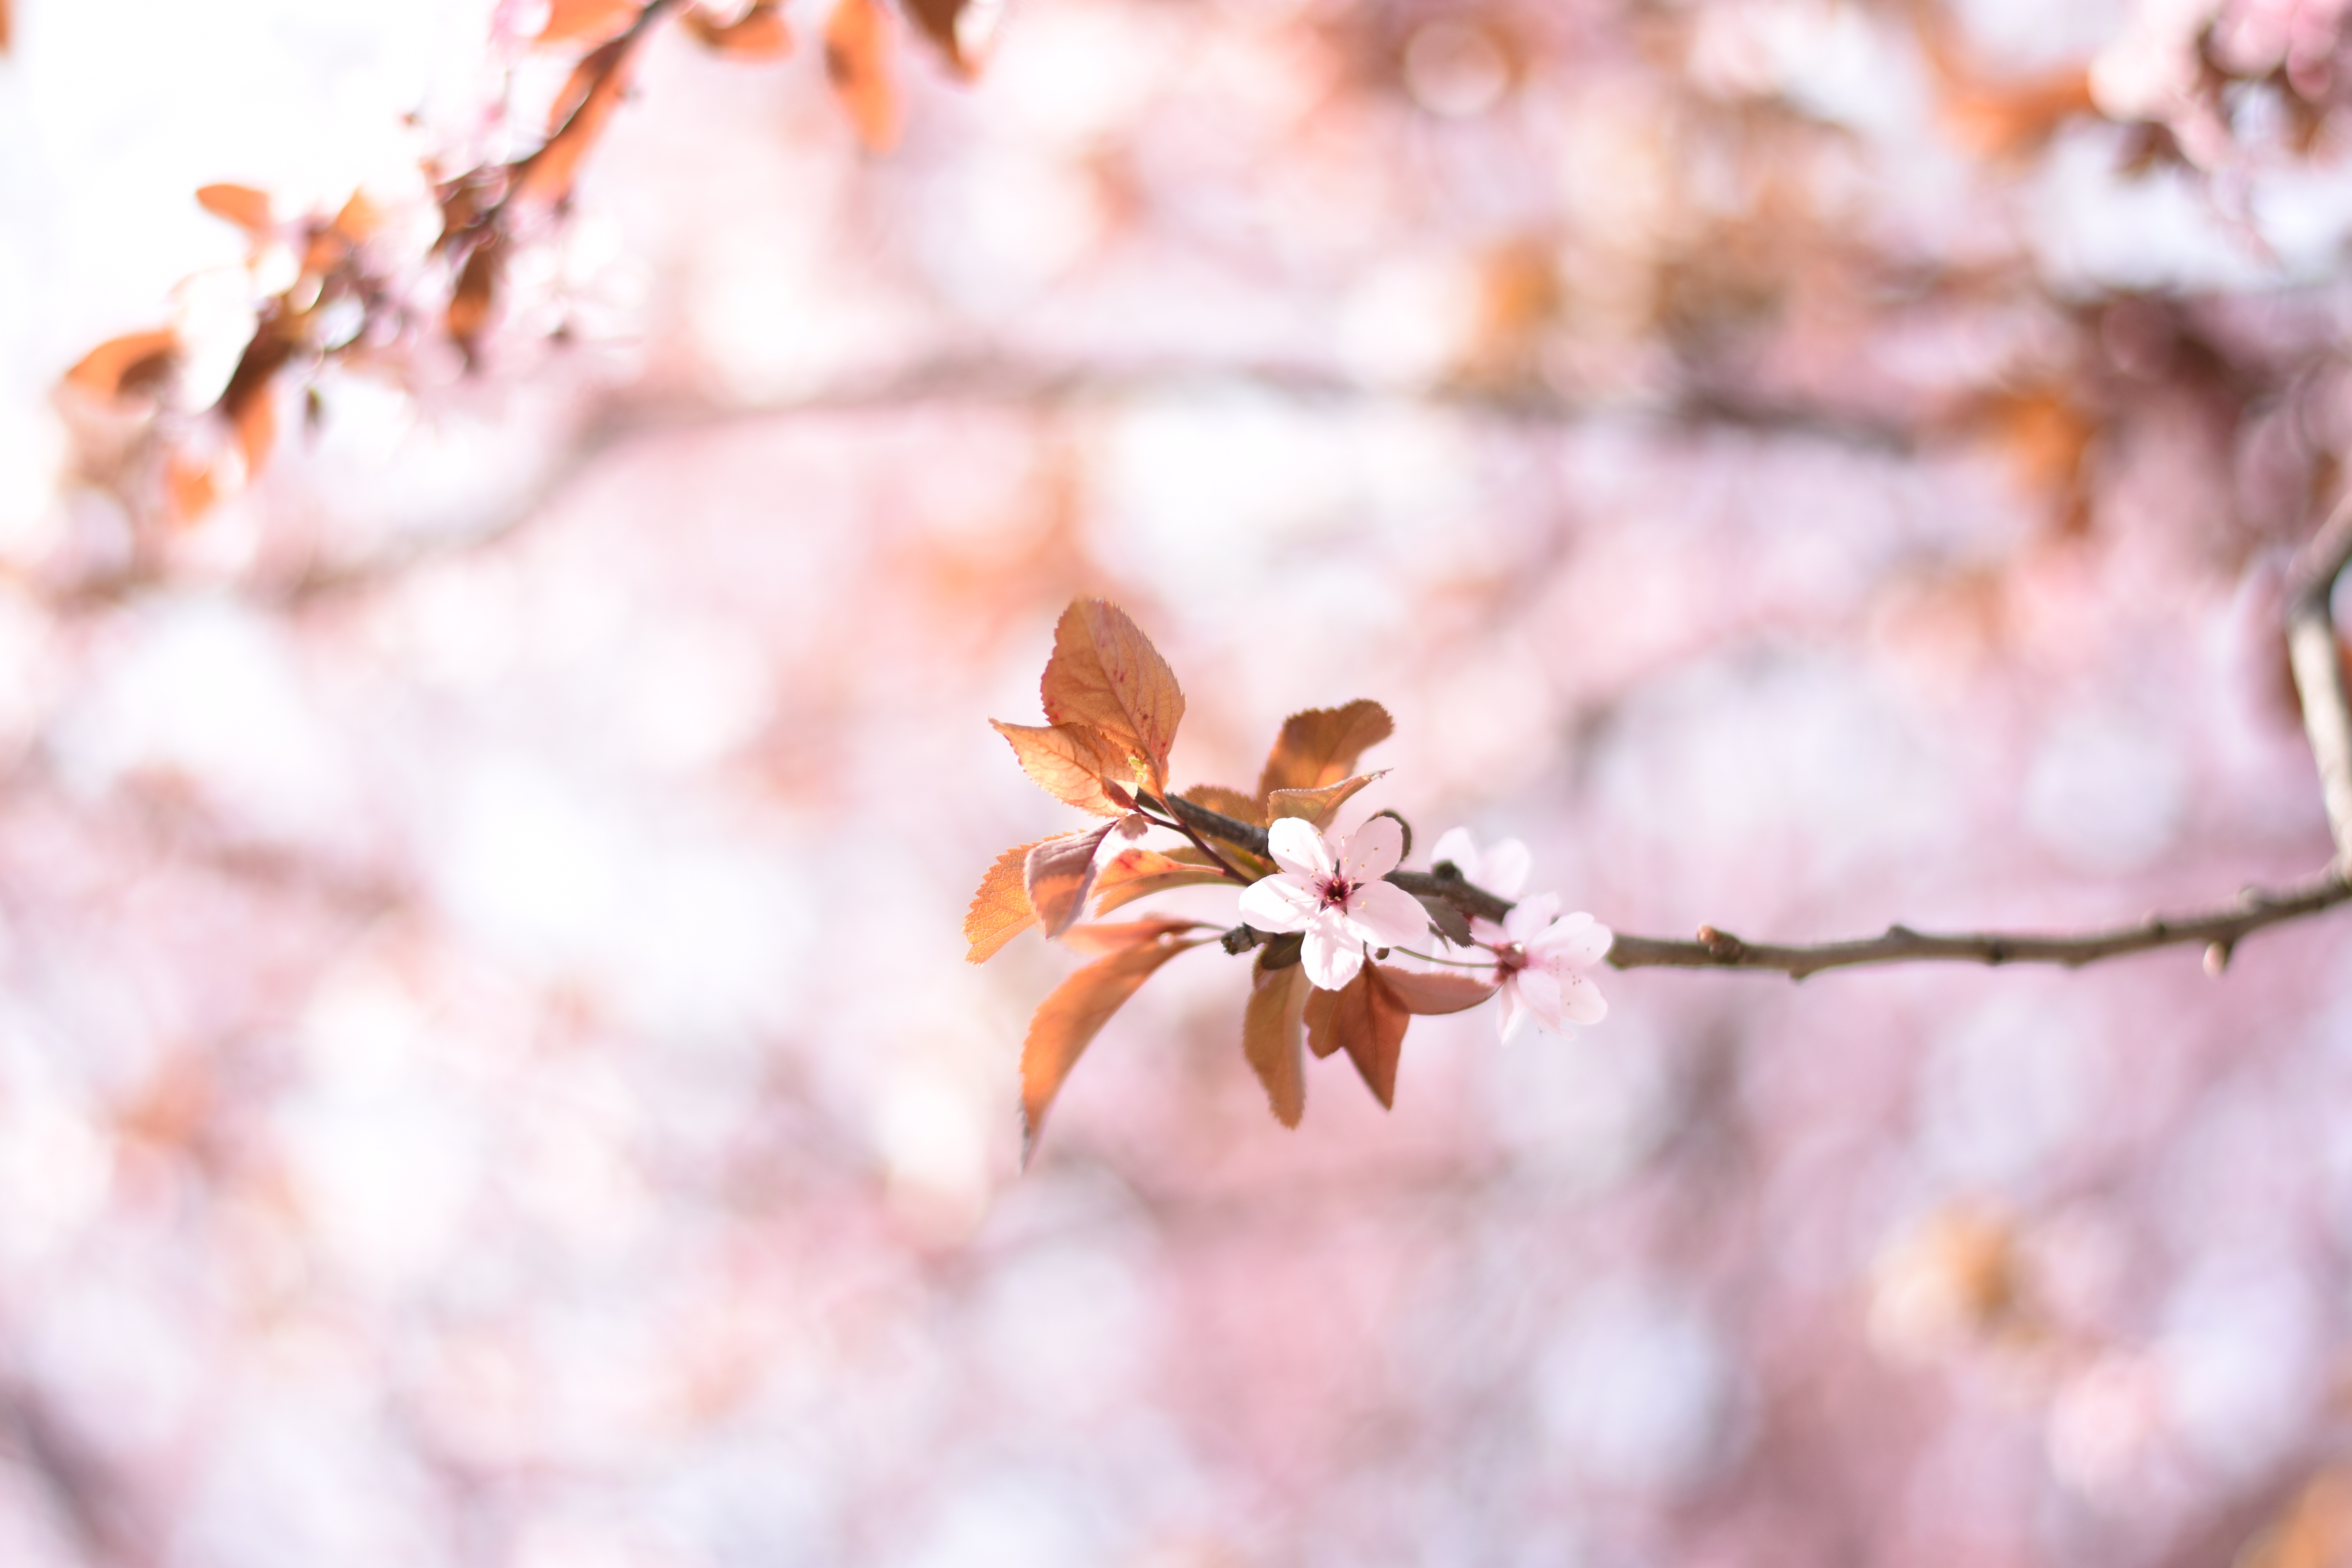
branch, blossom, plant, leaf, flower, petal, food, spring, produce, autumn, flora, season, cherry blossom, twig, close up, macro photography